Martin E. Brooks

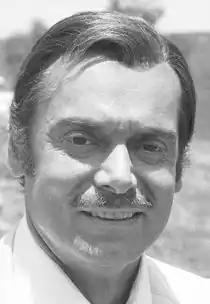
Publicity Photo of Martin E. Brooks

Martin E. Brooks (born Martin Baum; November 30, 1925 – December 7, 2015) was an American character actor known for playing scientist Rudy Wells in the television shows "The Six Million Dollar Man" and "The Bionic Woman", from 1975 onward. The role had very briefly been played by Martin Balsam and then by Alan Oppenheimer.